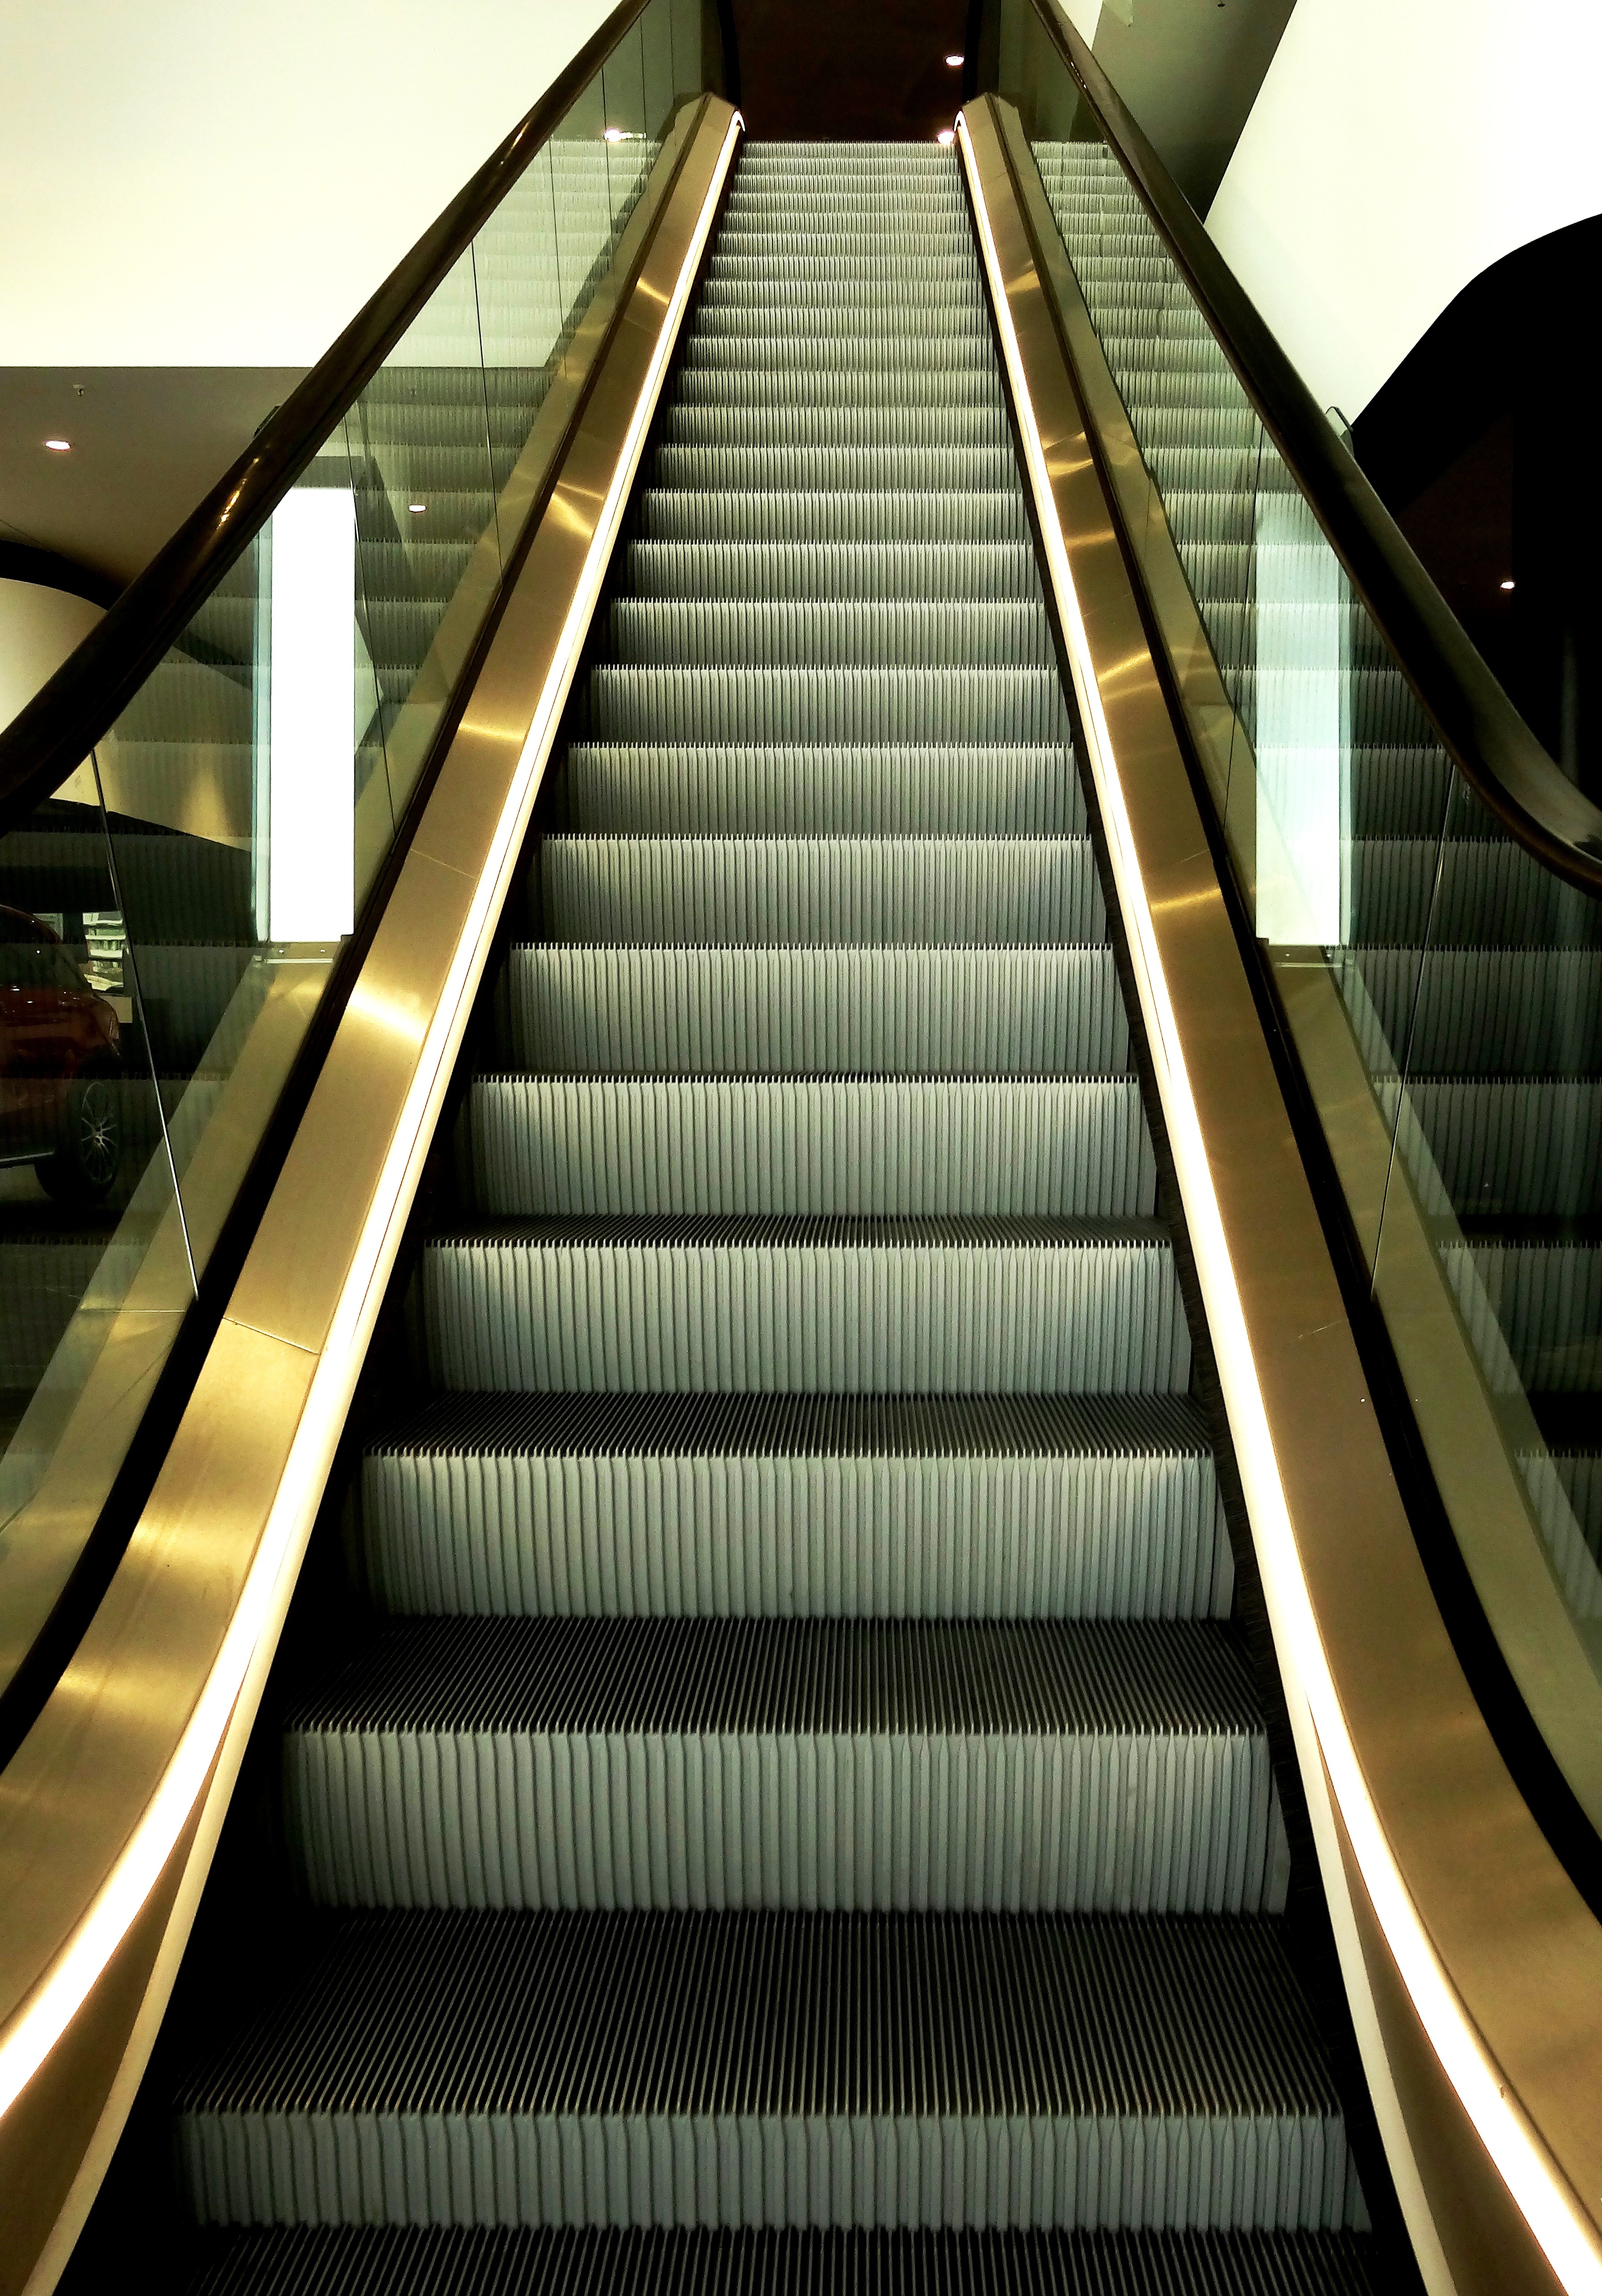
architecture, escalator, line, stairs, symmetry, floors, gradually, daylighting, means of rail transport